Nikolaos Delagrammatikas

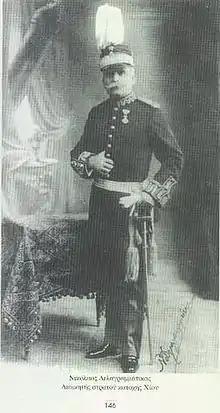
Nikolaos Delagrammatikas in uniform.

Nikolaos Delagrammatikas (born 1853) was a senior Hellenic Army officer who fought in the Greco-Turkish War of 1897 and the Balkan Wars of 1912–1913.